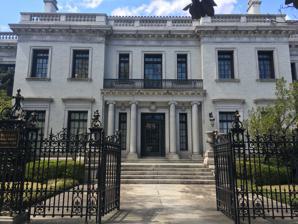
Building: Armstrong Kessler Mansion
Country: United States of America
Year built: 1917
Mansion in Savannah, Georgia, built around 1919 Armstrong Kessler Mansion The building in 2017 Former names Armstrong House General information Location Savannah , Georgia , U.S. Address 447 Bull Street Coordinates 32°04′14″N 81°05′43″W / 32.0706°N 81.0954°W / 32.0706; -81.0954 Completed 1918 (107 years ago) ( 1918 ) Owner Richard C. Kessler (since 2017) Technical details Floor count 3 Design and construction Architect(s) Henrik Wallin The Armstrong Kessler Mansion (formerly known as Armstrong House ) is a nationally significant example of Italian Renaissance Revival architectural style located in the Savannah Historic District . The structure was built between 1917 and 1919 for the home of Savannah magnate George Ferguson Armstrong (1868–1924). It was owned by the Armstrong family from 1919 to 1935. Afterward, the structure and grounds served as the campus of Armstrong Junior College . Threatened with demolition, the Historic Savannah Foundation purchased the Armstrong House along with five other threatened historic buildings from the college for $235,000 in 1967. Once saved, Historic Savannah Foundation sold the Mansion (and Hershel V. Jenkins Hall) at the exact purchase price to preservationist and antique dealer Jim Williams who restored it as his home. Eventually, both were sold to a major Savannah law firm as offices. The mansion was featured in The American Architect in 1919, and listed in A Field Guide to American Houses in 1984. Location and site The Armstrong Kessler Mansion is located in Savannah's National Historic Landmark District at 447 Bull Street across Gaston Street from Forsyth Park . It is in Monterey Ward (the center of which is Monterey Square ), one of twenty-four wards laid out in the form of James Oglethorpe's original town plan . Other notable structures on Bull Street in Monterey Ward are the Mercer House and Temple Mickve Israel . Six city lots were acquired to build the Armstrong mansion, and two existing houses were demolished to make room for the 26,000-square-foot structure. The entire site, including carriage house and grounds, is 0.5 acres. A view of the mansion from Bull Street, 1919. Original design The mansion was designed by the architect Henrik Wallin in 1917 in an Italian Renaissance Revival style with interior elements of various established and experimental styles. The ten-bedroom home has nearly 26,000 square feet of living area. It is three stories over a full garden level with Granite balustraded terraces at each level. A broad hemicycle colonnade extending toward Bull Street offers a prospect of Forsyth Park . Other design features include a porte-cochère that opens into a side garden, an orangery , loggia , and sunporch. The exterior materials are granite and glazed brick. Bronze entry doors were fabricated by Bonachek of New York, with other doors in steel with bronze hardware. Windows were fabricated of steel and bronze by International Casement Company, now Hope Windows, which features the home in its promotional materials. The attached carriage house was also three stories, having two garage bays designed for automobiles with front and rear entrances from the street or from the alley (or “lane” as they are called in Savannah). Living quarters were between and above the garages. The street entrances thus approached the carriage house through the garden creating a circular drive, with one side passing through the porte-cochere. The landscape plan consisted of two formal yards on either side of a wide graduated approach to the front entrance, orchestrated to match the grandeur of the main hall. The effect in front carried through to the rear, where a second entrance under the porte-cochere faced a large rear garden. Front and rear grounds were enclosed with 200 feet of ornate iron fencing resembling that of Buckingham Palace . Site plan of the mansion and grounds, 1919. Interior design The main hall was designed with Italian limestone claddings, ornate plaster ceilings, and cornices. Floor-length windows, cornices, panels, friezes, and details reflecting a range of styles are found throughout the interior. Rooms drew from various period styles, including Georgian , Adamesque , Jacobean , and even Arts and Crafts . The house was fully electrified, with a central vacuum system, recirculating hot water, and a ten-port shower in the master bathroom. Modifications With the acquisition of the Armstrong mansion in 1935 for the home of a city college, initially named Armstrong Junior College, the need for facilities led to the demolition of most of the carriage house and gardens and the construction of Herschel V. Jenkins Hall, also designed by Henrik Wallin. When the property became the offices of Bouhan, Williams & Levy law firm in 1970, Herschel V. Jenkins Hall was demolished to make room for parking. Numerous non-structural modifications were made throughout to accommodate the law practice. With the restoration of the property begun in 2017 (see below), the gardens and a portion of the carriage house has been recreated. In popular culture The Armstrong Kessler Mansion setting has appeared frequently in popular culture. The house was used as the school of the protagonist's daughter in Cape Fear , the 1962 psychological thriller starring Robert Mitchum , Gregory Peck , Martin Balsam , and Polly Bergen . The house also appeared as the real-life law office of attorney Sonny Seiler in the film Midnight in the Garden of Good and Evil , a 1997 American crime drama film based on the novel by John Berendt and directed by Clint Eastwood . Restoration The present owner, the preservationist-hotelier Richard C. Kessler , who acquired the mansion in 2017, commissioned a complete restoration of the Armstrong property. The structure, interior, and Italianate landscape are being restored as closely as possible to the original design with original materials. The architect and urban designer Christian Sottile developed the master plan for restoration. Interiors have been carried out by the designer Chuck Chewning. The plan includes a two-story recreation of the carriage house and the addition of a reflecting pool centered on the carriage house. The porte-cochere , carriage house , and garden pavilion frame a formal garden with fountains and Italian cypresses. See also Buildings in Savannah Historic District Notes